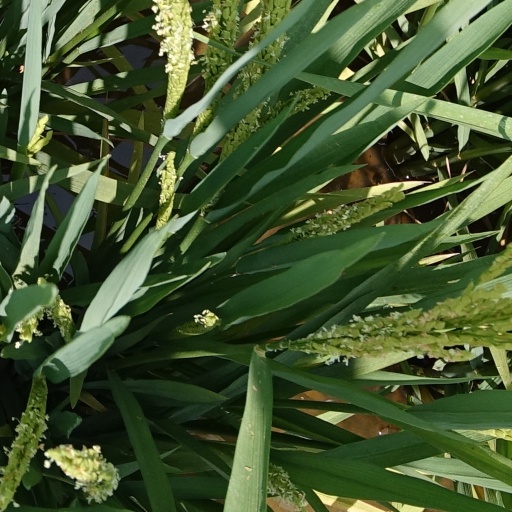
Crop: rice